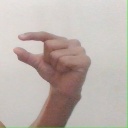
अक्षर: ग